List of Benedictine Ravens head football coaches

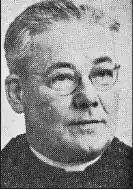
Father Malachy Sullivan was the first head coach at St. Benedict's College (the forerunner to Benedictine) for the 1920 and 1921 seasons.

The Benedictine Ravens football program is a college football team that represents Benedictine College in the Heart of America Athletic Conference, a part of the NAIA. The team has had 15 head coaches overall since its first recorded football game in 1920. The current coach is Joel Osborn who first took the position for the 2021 season.